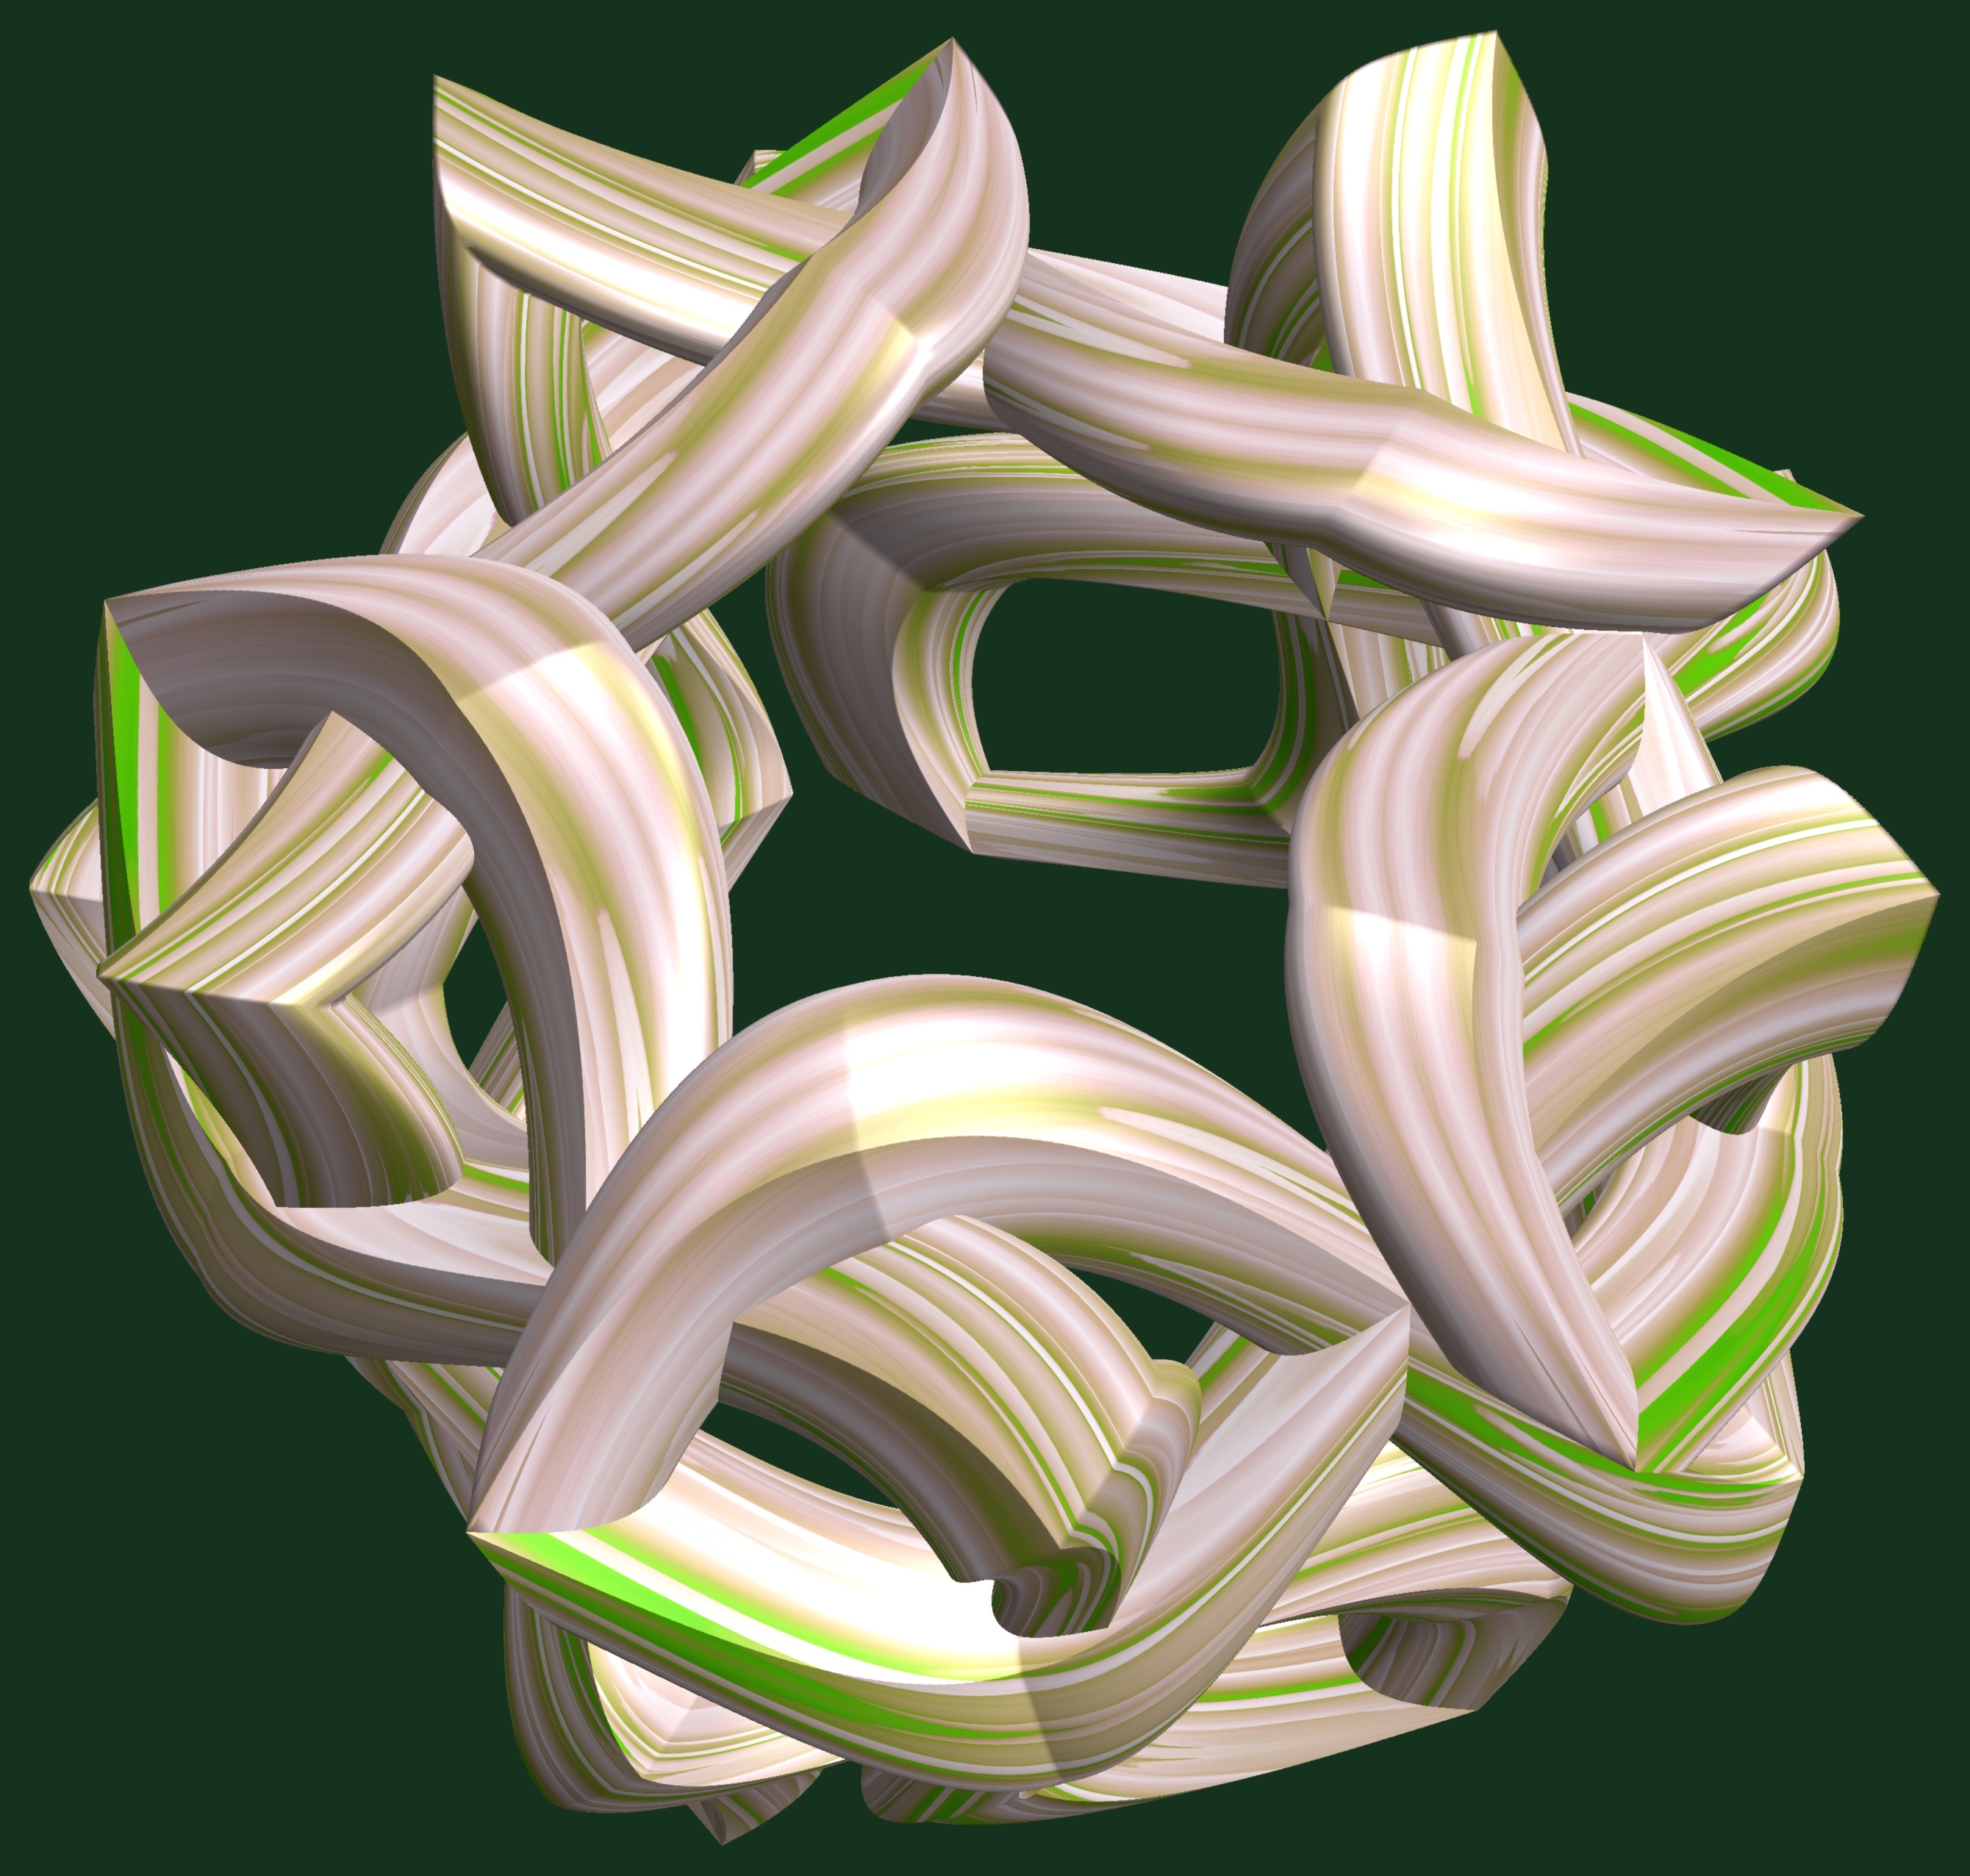
abstract, structure, plant, texture, leaf, flower, pattern, green, geometry, flora, sculpture, art, illustration, design, symmetry, 3d, graphic, lily, shape, torus, mathematica, cg, parametricplot3d, code, program, algorithm, mapping, geometricsculpture, flowering plant, land plant